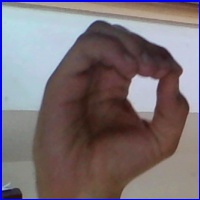
Letra: O